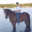
Label: horse